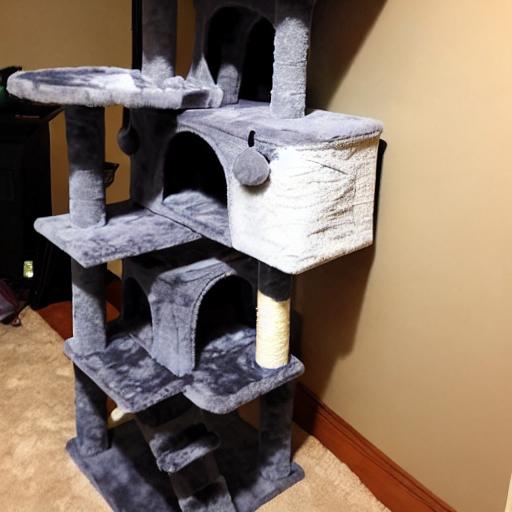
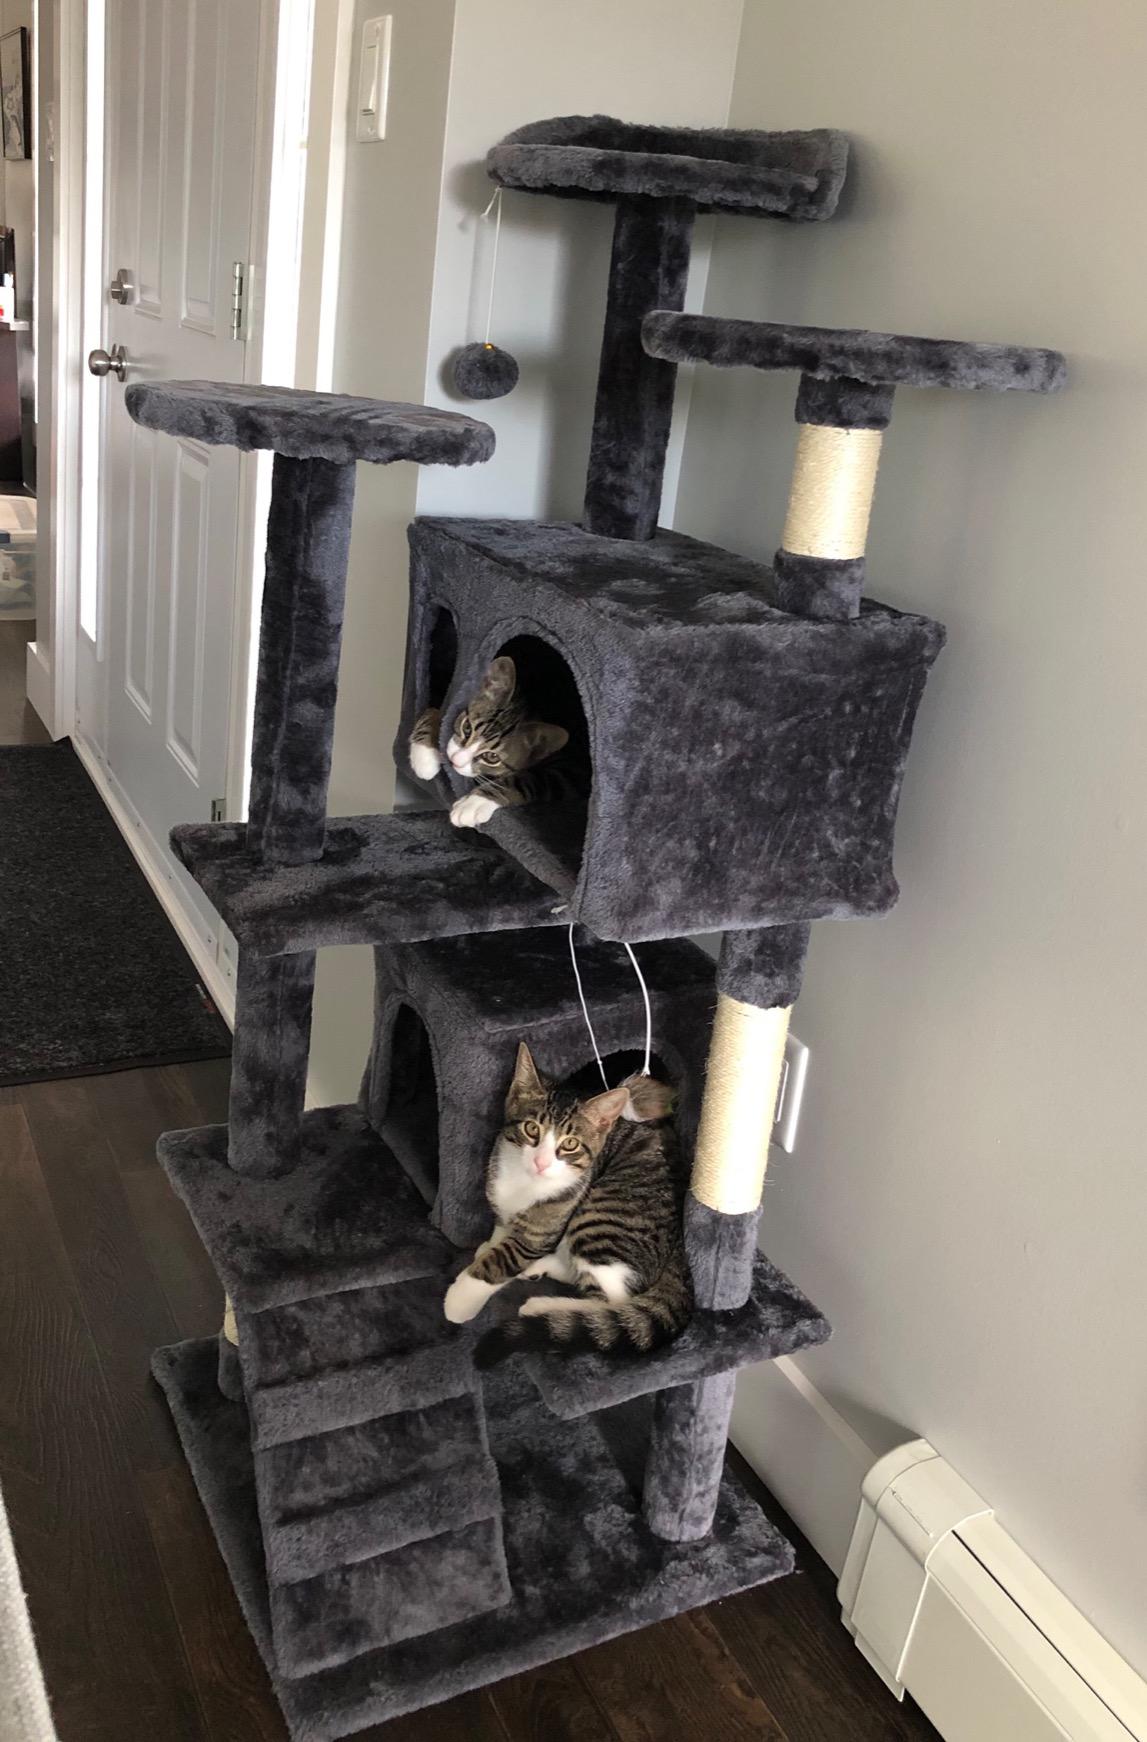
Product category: items_cat tree
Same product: no